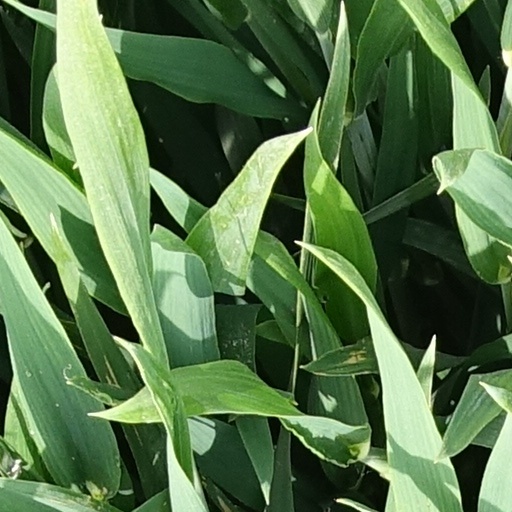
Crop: wheat